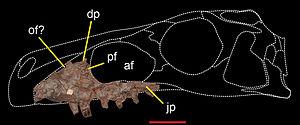
Maxillaire de Sanjuansaurus gordilloi (spécimen PVSJ 605).
Sanjuansaurus est un genre éteint de dinosaures saurischiens de la famille des herrérasauridés découvert dans la formation d'Ischigualasto, dans le nord-ouest de l'Argentine. Cette formation géologique date du Trias supérieur vraisemblablement du Carnien, soit il y a environ 230 millions d'années, faisant de Sanjuansaurus l'un des plus anciens dinosaures connus.